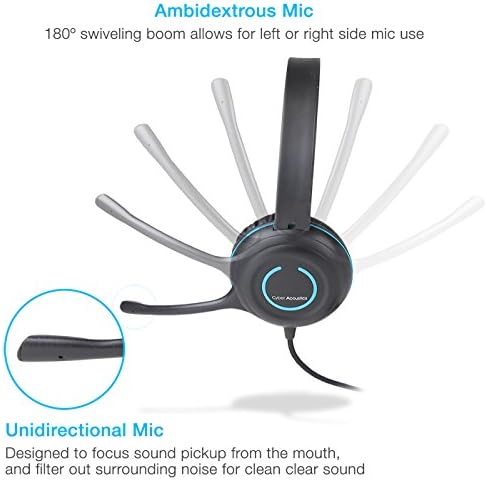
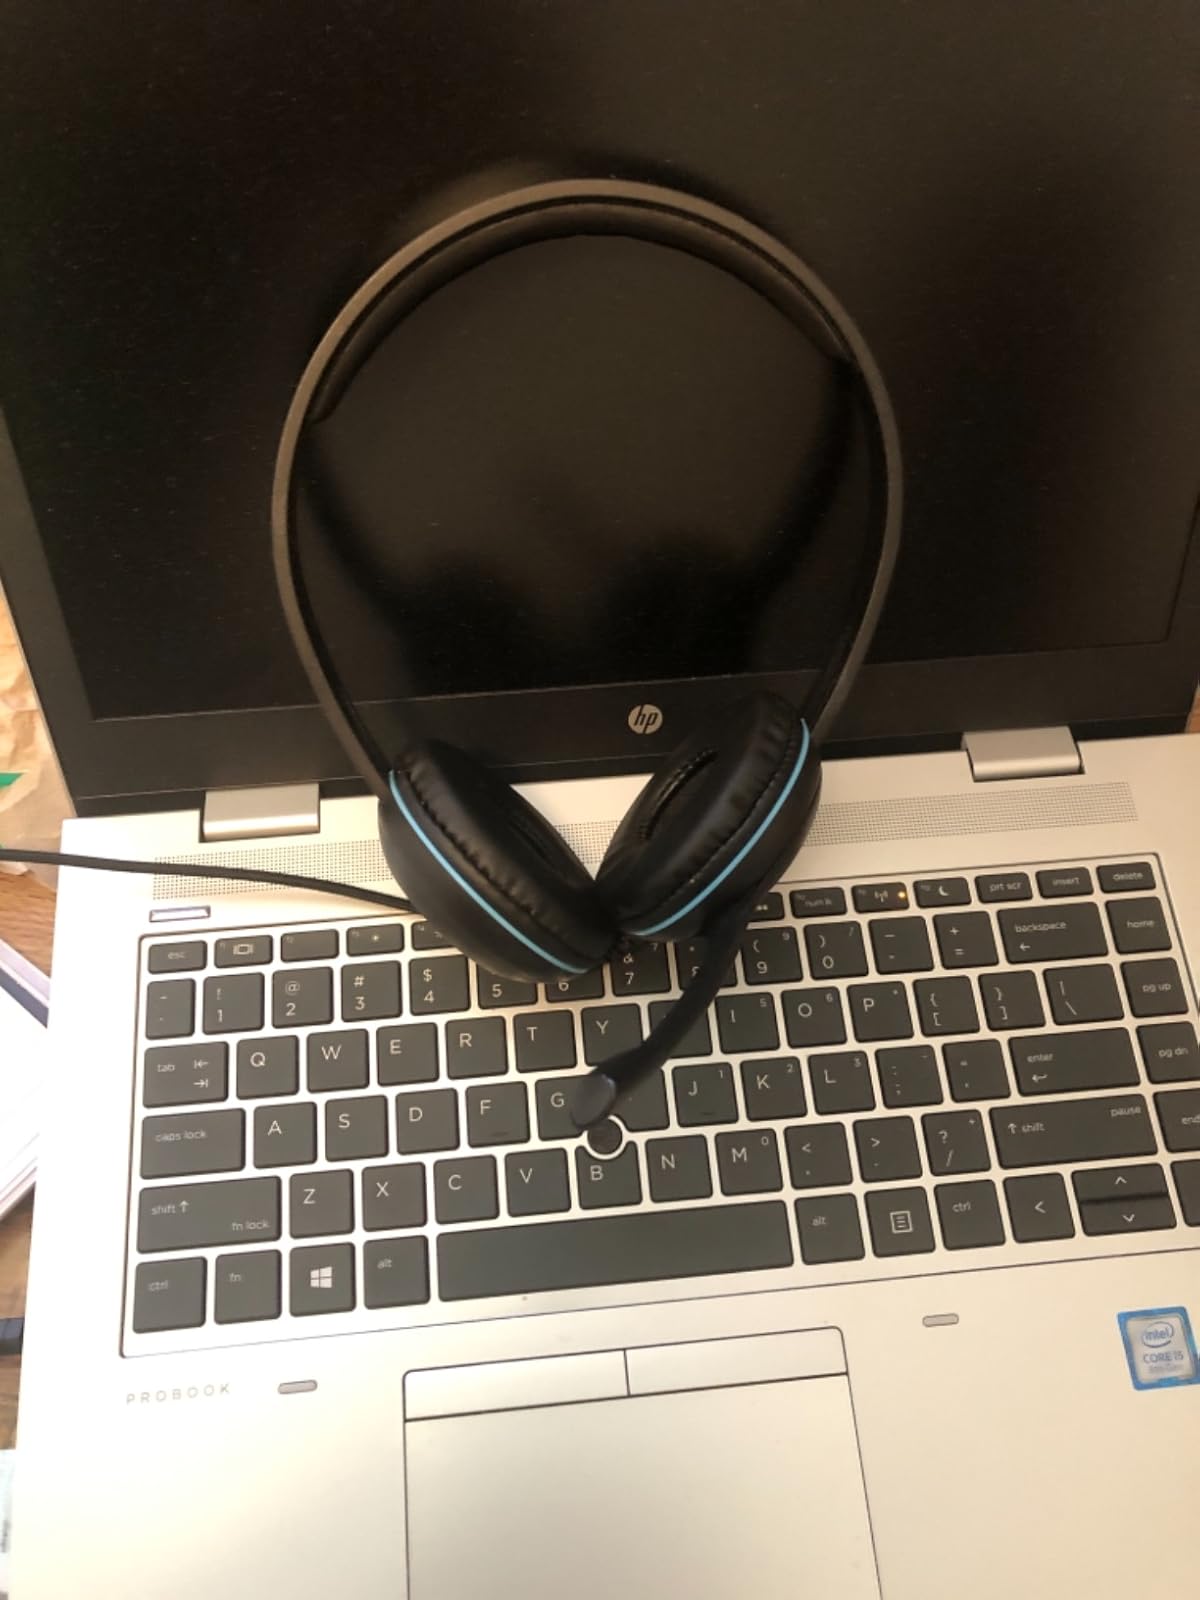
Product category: headphones
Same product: yes